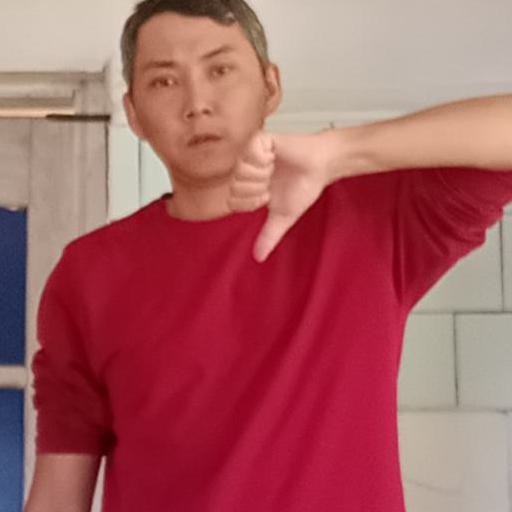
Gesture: dislike